Bungo-Ogi Station

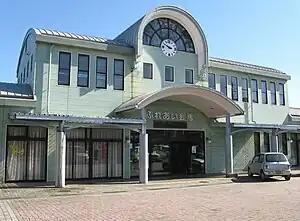
Bungo-Ogi Station in 2008

is a passenger railway station located in the city of Taketa, Ōita Prefecture, Japan. It is operated by JR Kyushu.